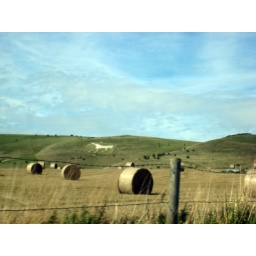
On the way home from Stonehenge just a few miles from Avebury I passed this White horse in the fields.